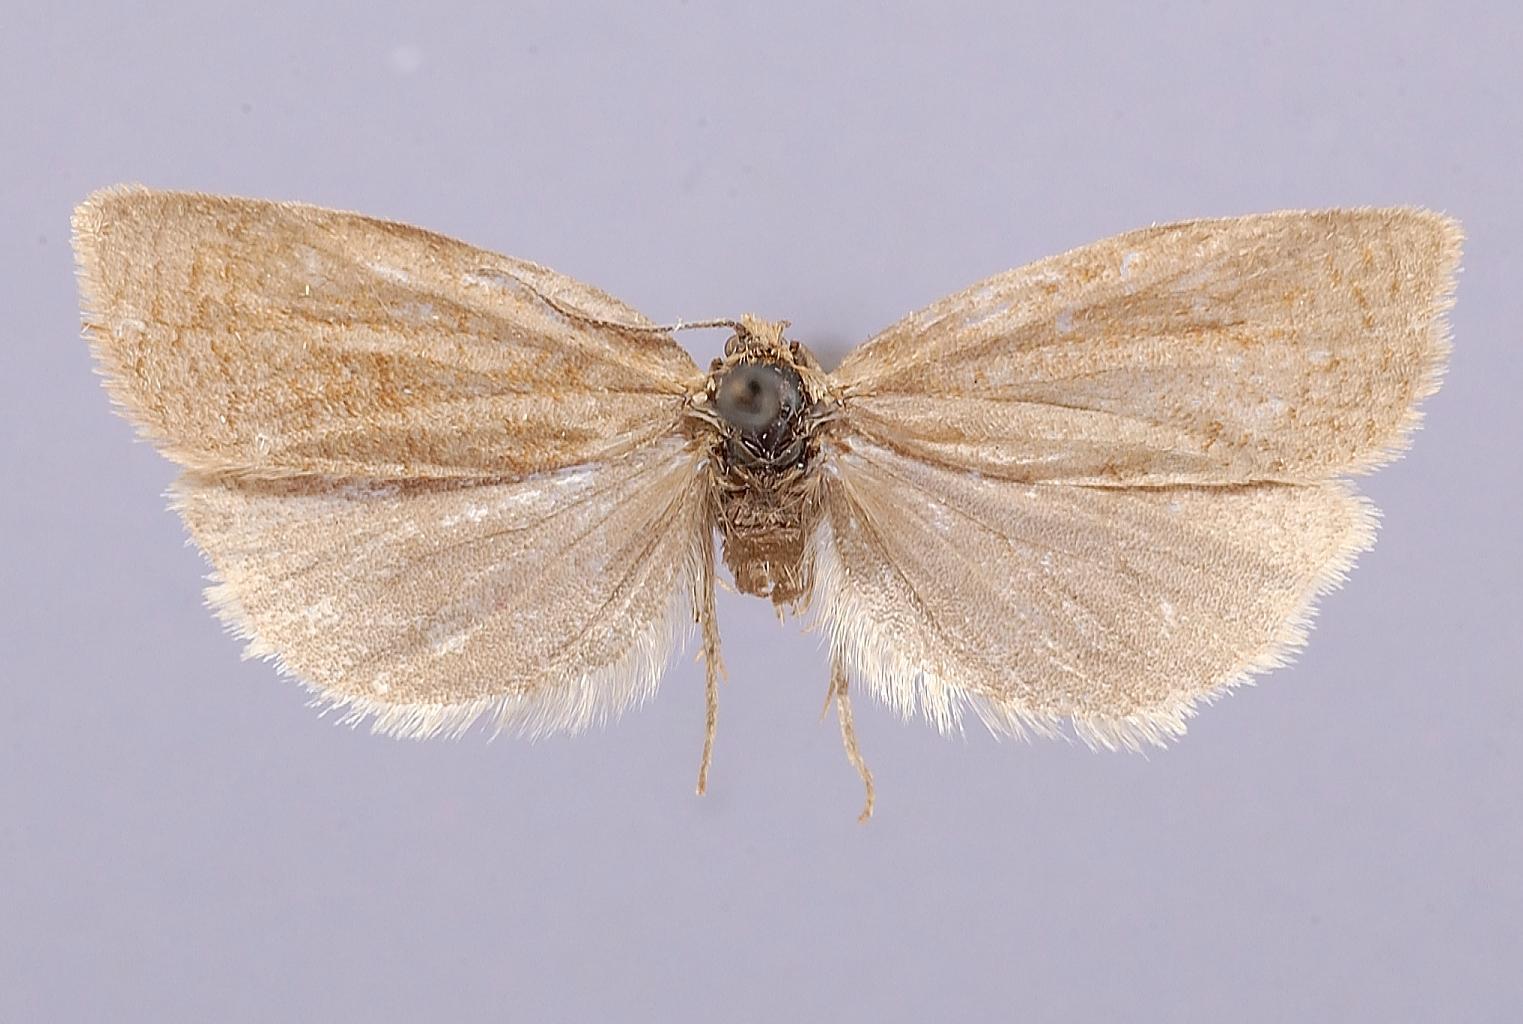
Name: Aphelia gregalis
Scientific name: Aphelia gregalis Razowski, 1981
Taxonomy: Animalia, Arthropoda, Insecta, Lepidoptera, Tortricidae
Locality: McKinley, [Not Stated], Alaska, United States
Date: [Not Stated]